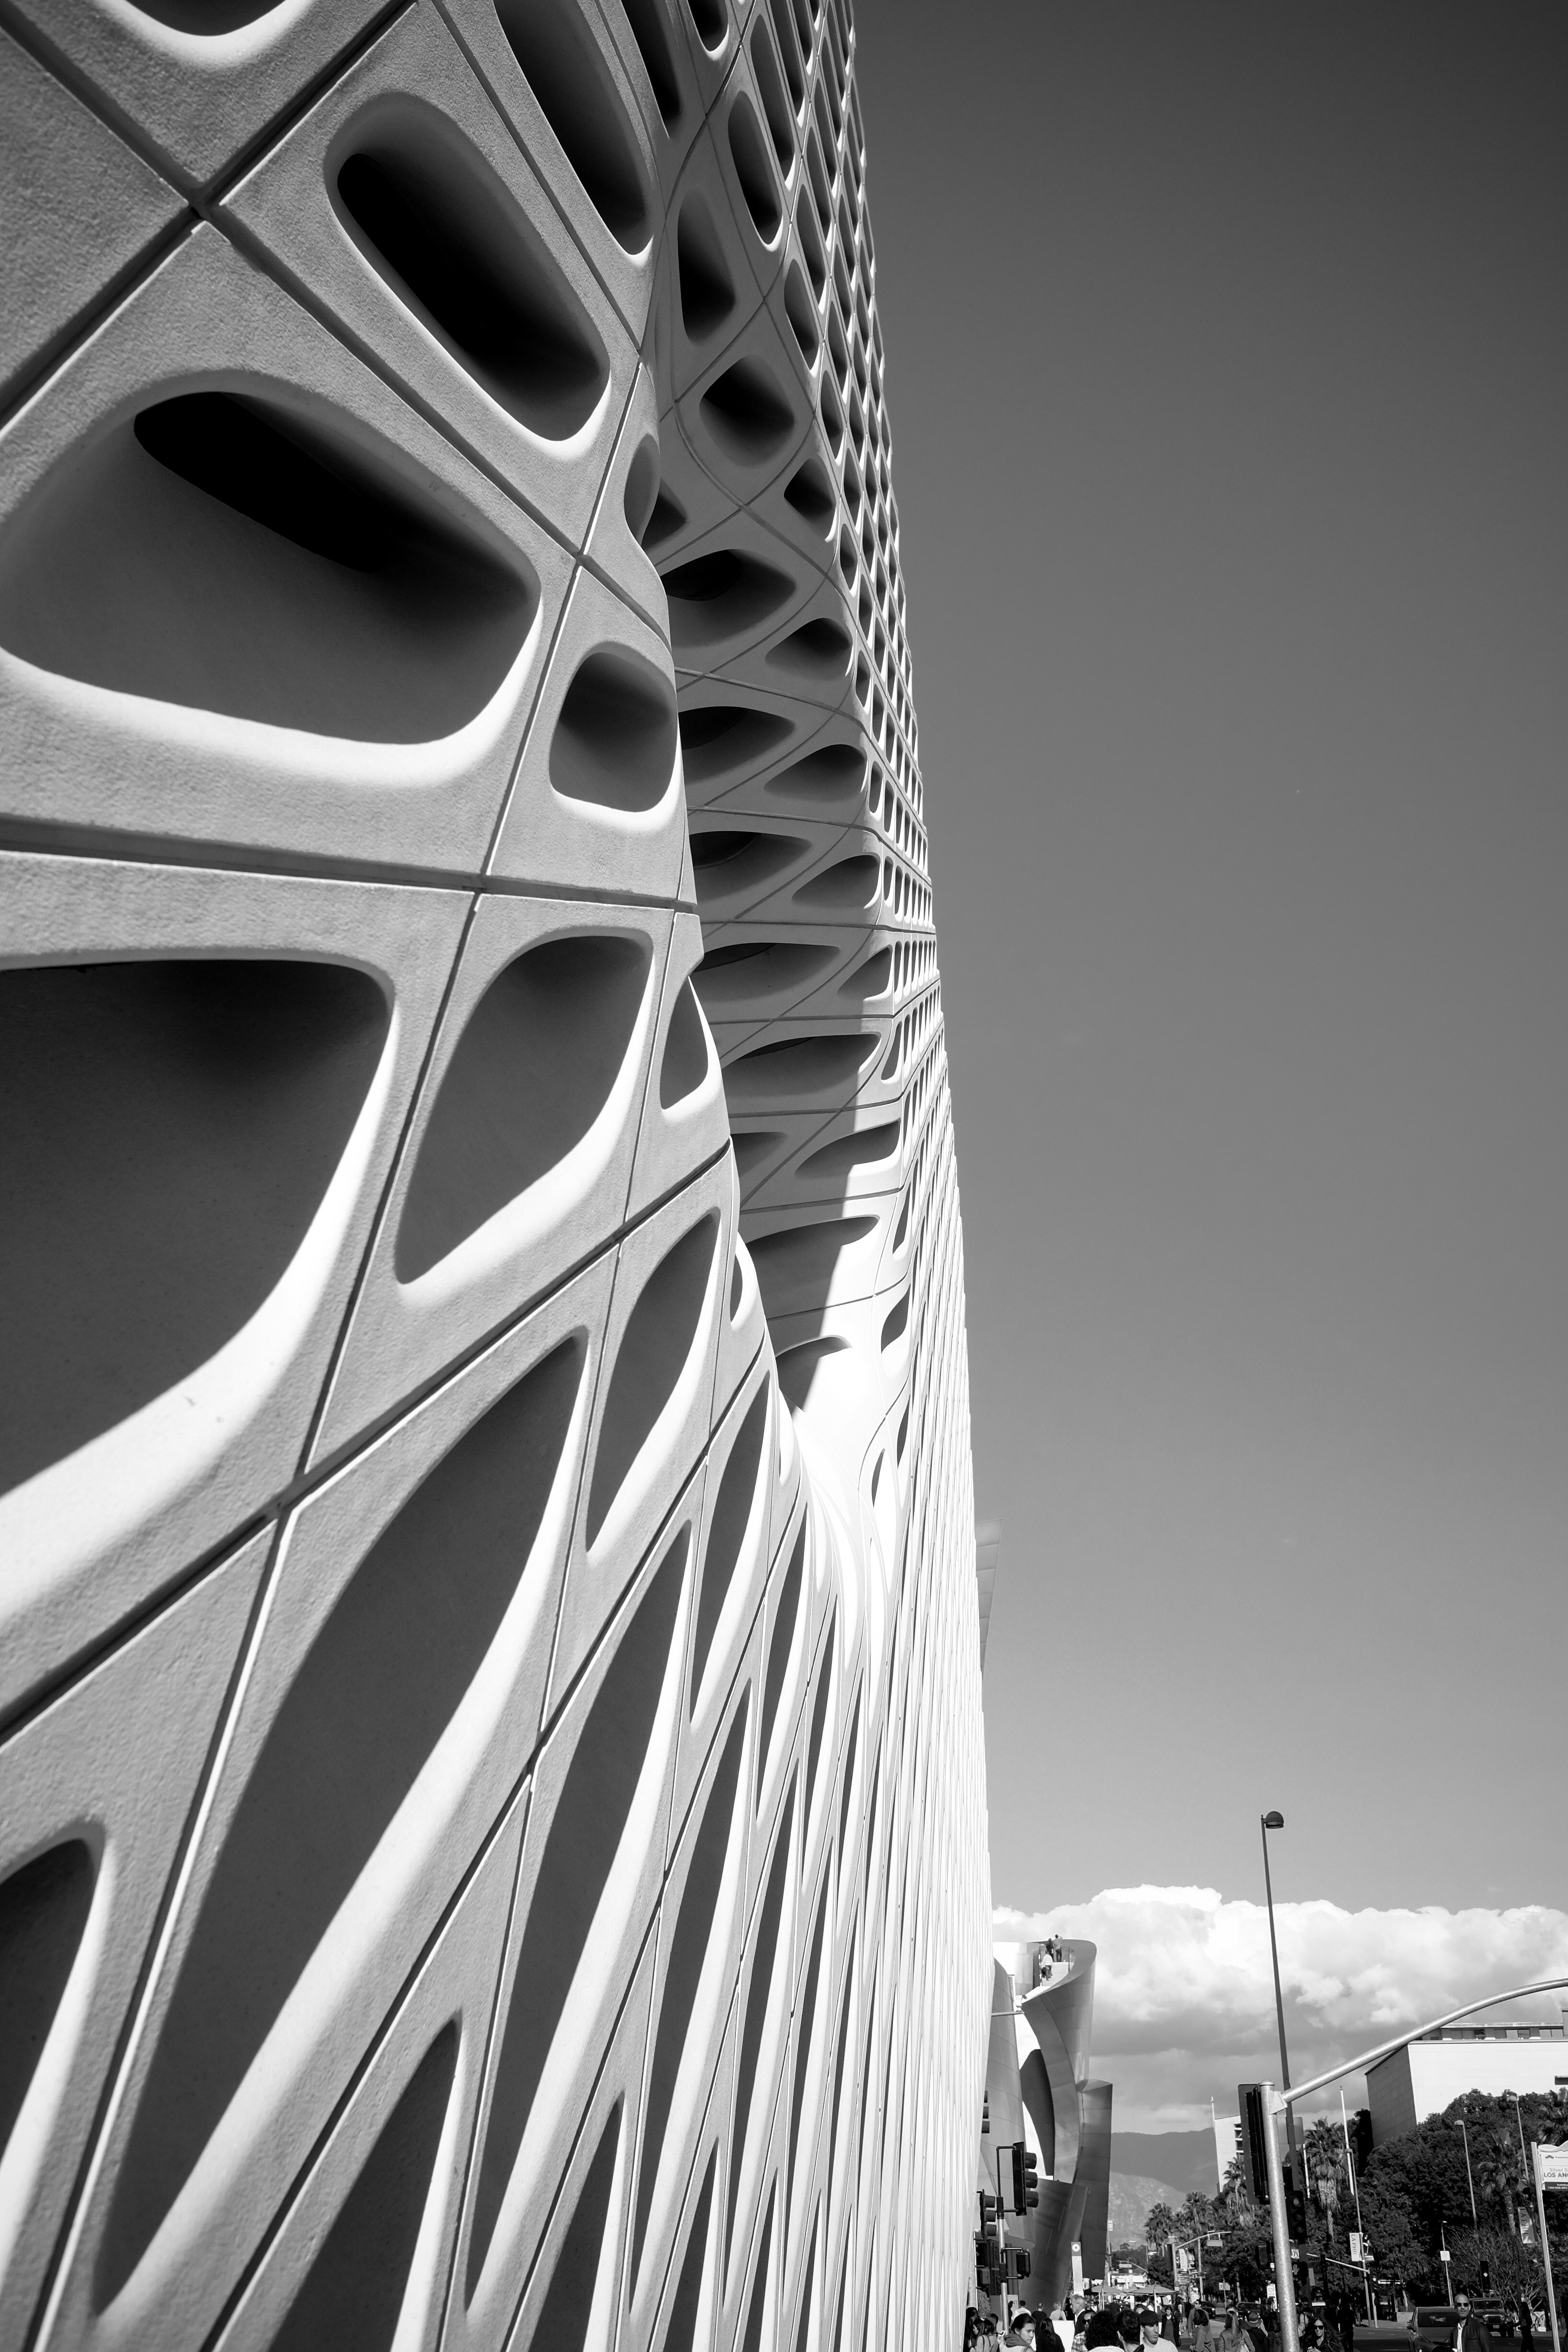
light, black and white, architecture, structure, white, skyscraper, line, black, monochrome, symmetry, shape, monochrome photography